4th Gorkha Rifles

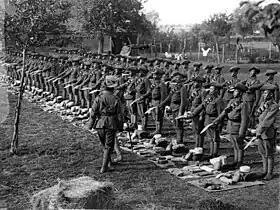
World War I: 1/4th GR at kit and kukris inspection, 24 Jul 1915, in France.

In the wake of the 1857 rebellion, an Extra Goorkha Regiment, was raised later that year as part of the East Indian Company Army, and was briefly known as 19th Regiment of Bengal Native Infantry. Following the decision in 1861, to number the "Goorkha Regiments" sequentially, in order of raising, the regiment was designated as the 4th Goorkha Regiment. In 1924, the regiment was honored with a "Royal" connection and redesignated as the 4th Prince of Wales' Own (PWO) Gurkha Rifles and Edward Albert, the Prince of Wales, later the lovelorn King Edward VIII, was appointed as Colonel-in-Chief. In 1950, after India become a republic, the appellation PWO was discarded.